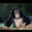
Label: chimpanzee